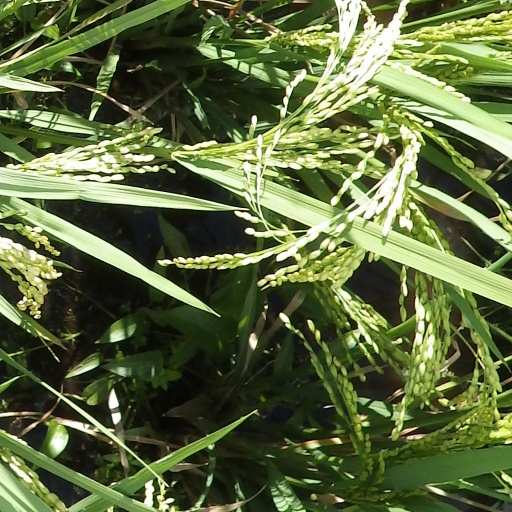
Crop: rice